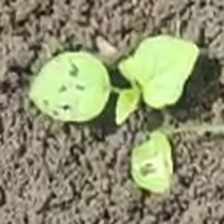
Weed species: Kena_(Commplina_benghalensio)